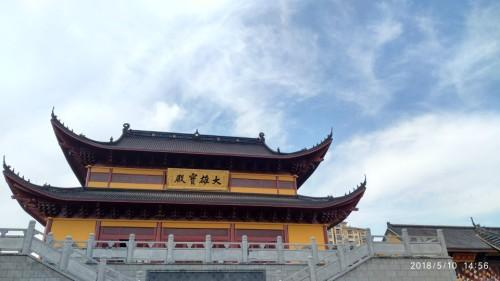
地标名称：隐山寺
所在城市：绍兴市·越城区